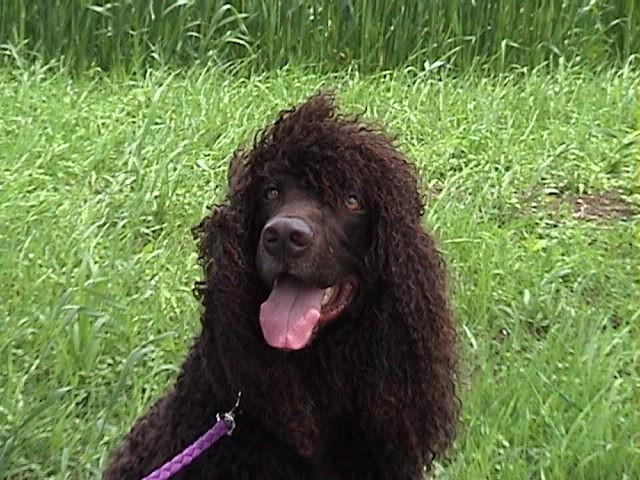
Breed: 219-n000066-Irish_water_spaniel